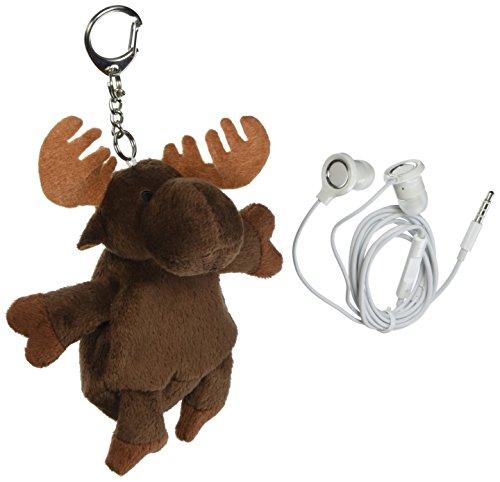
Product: Education Outdoors Moose Pet Pod, One Color, One Size
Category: Toys & Games | Stuffed Animals & Plush Toys
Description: Attach this cute moose to your purse, backpack or keychain and never misplace your ear buds again.
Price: $15.03
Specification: ProductDimensions:4x2x1inches|ItemWeight:0.8ounces|ShippingWeight:0.8ounces(Viewshippingratesandpolicies)|DomesticShipping:ItemcanbeshippedwithinU.S.|InternationalShipping:ThisitemcanbeshippedtoselectcountriesoutsideoftheU.S.LearnMore|ASIN:B00KOJYWWY|Itemmodelnumber:Moose1|Manufacturerrecommendedage:6months-8years